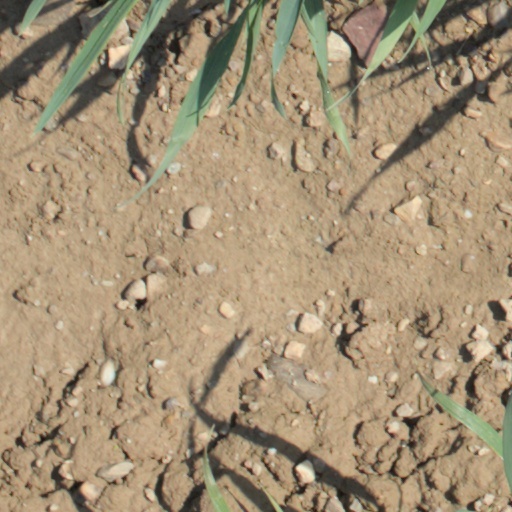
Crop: wheat